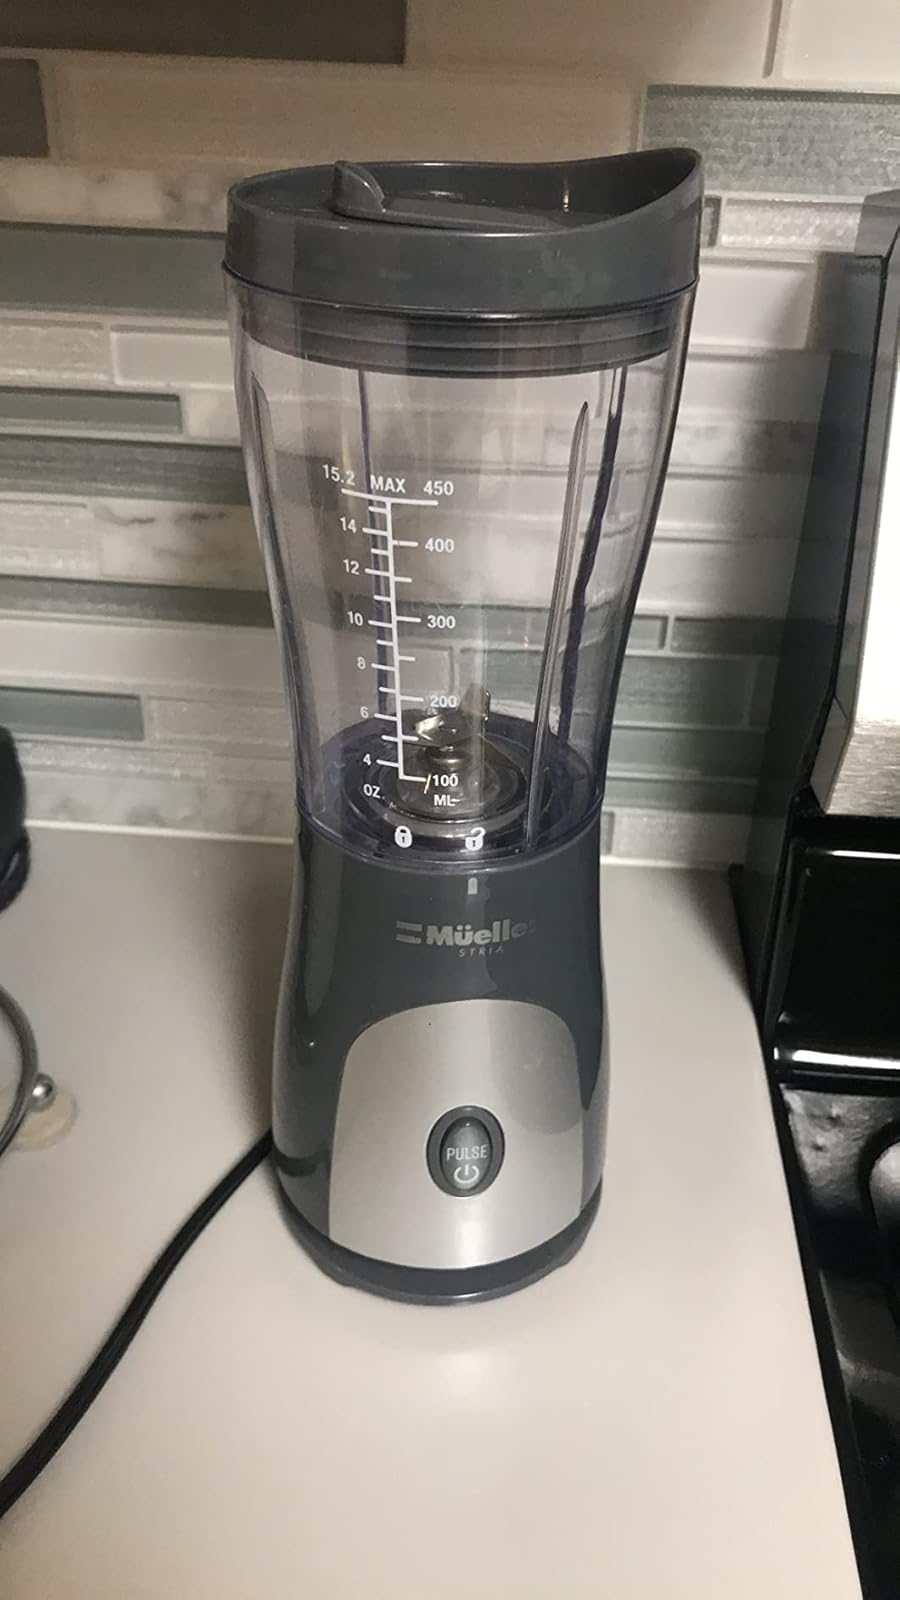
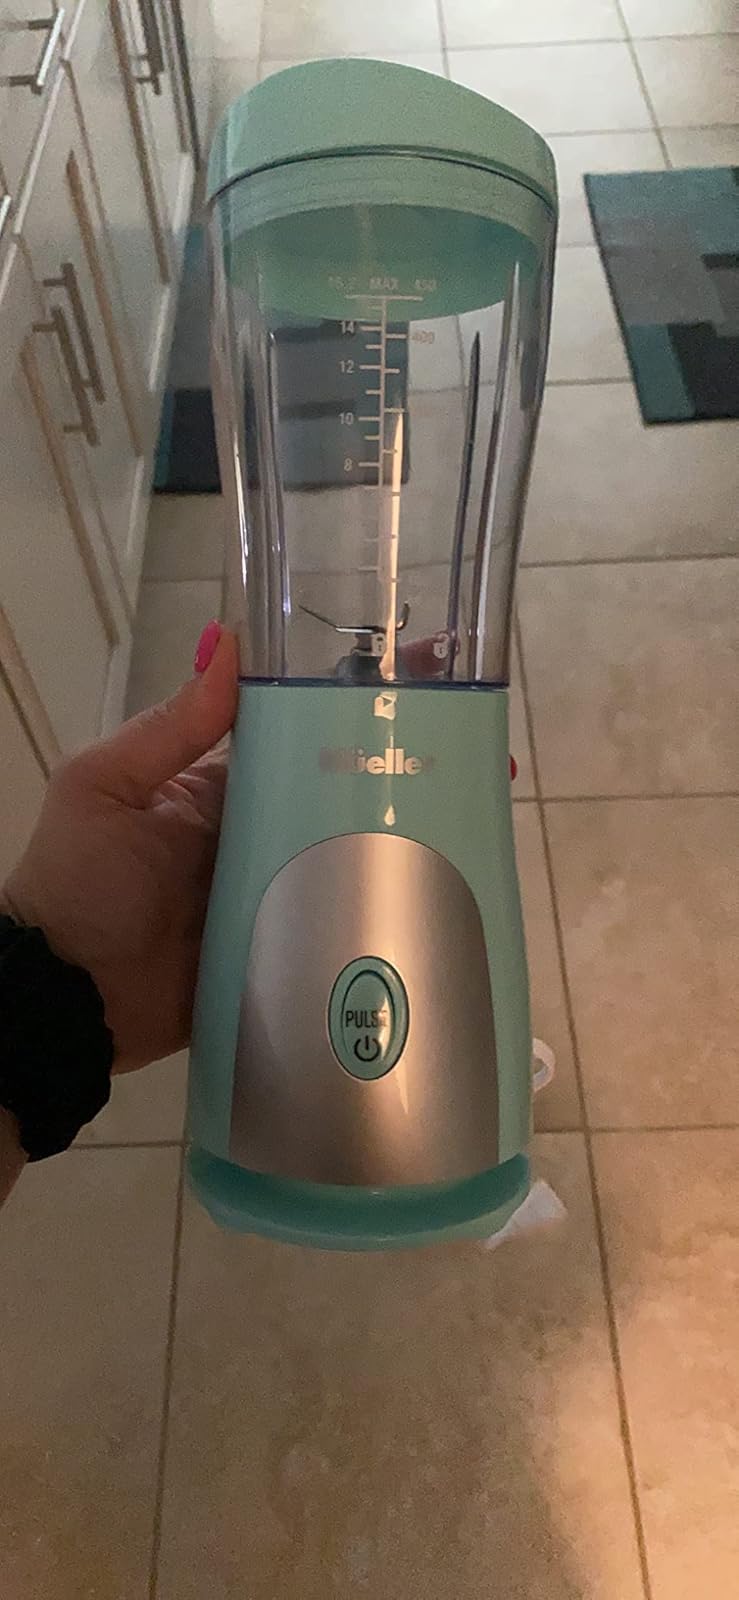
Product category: items_blender
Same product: no